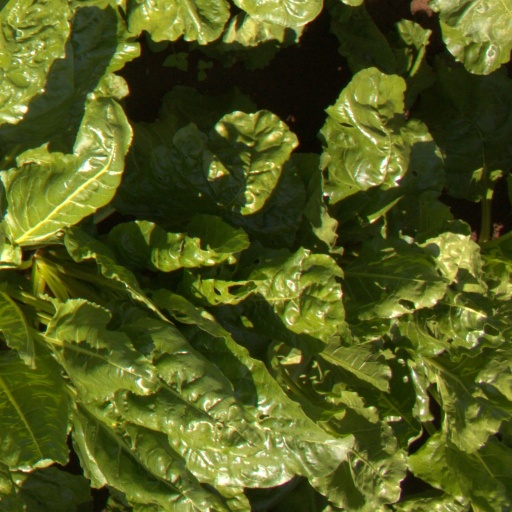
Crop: sugar beet